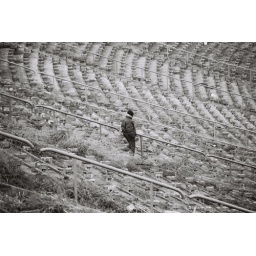
A man walking down between the rows of seats in the delapidated Europa stadium in the Praga district of Warsaw, Poland